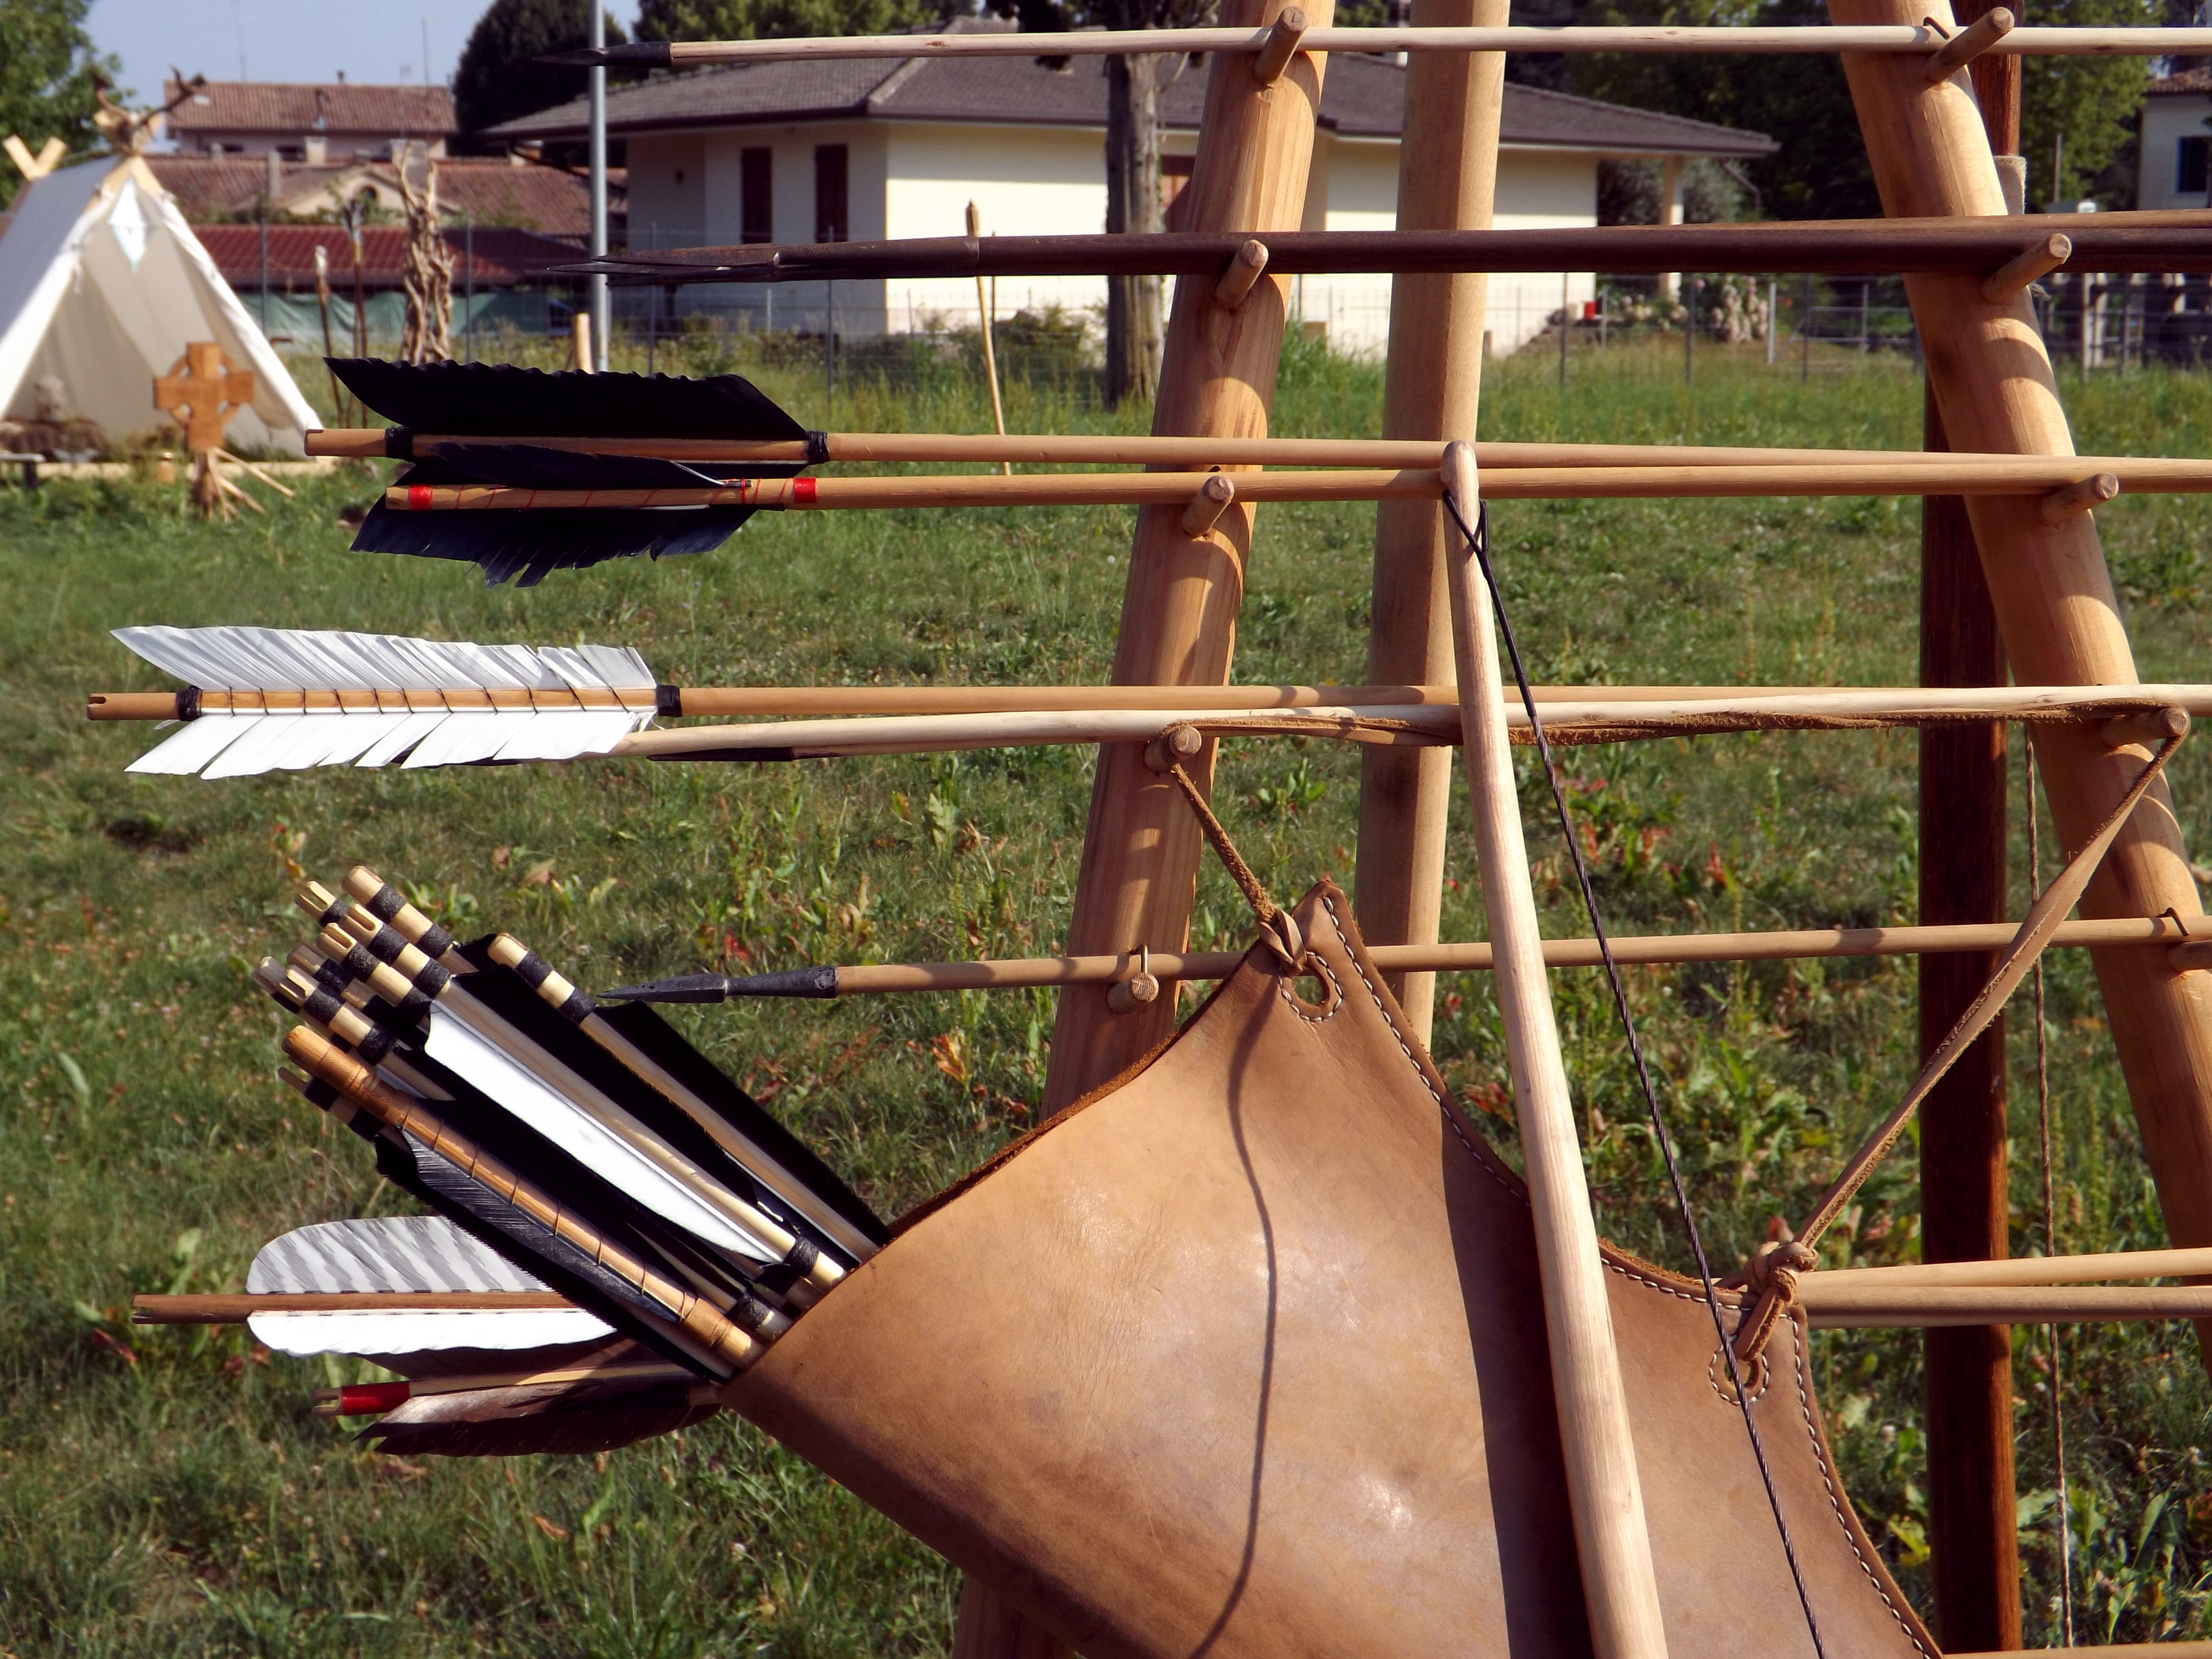
wood, vehicle, arrows, arc, quiver